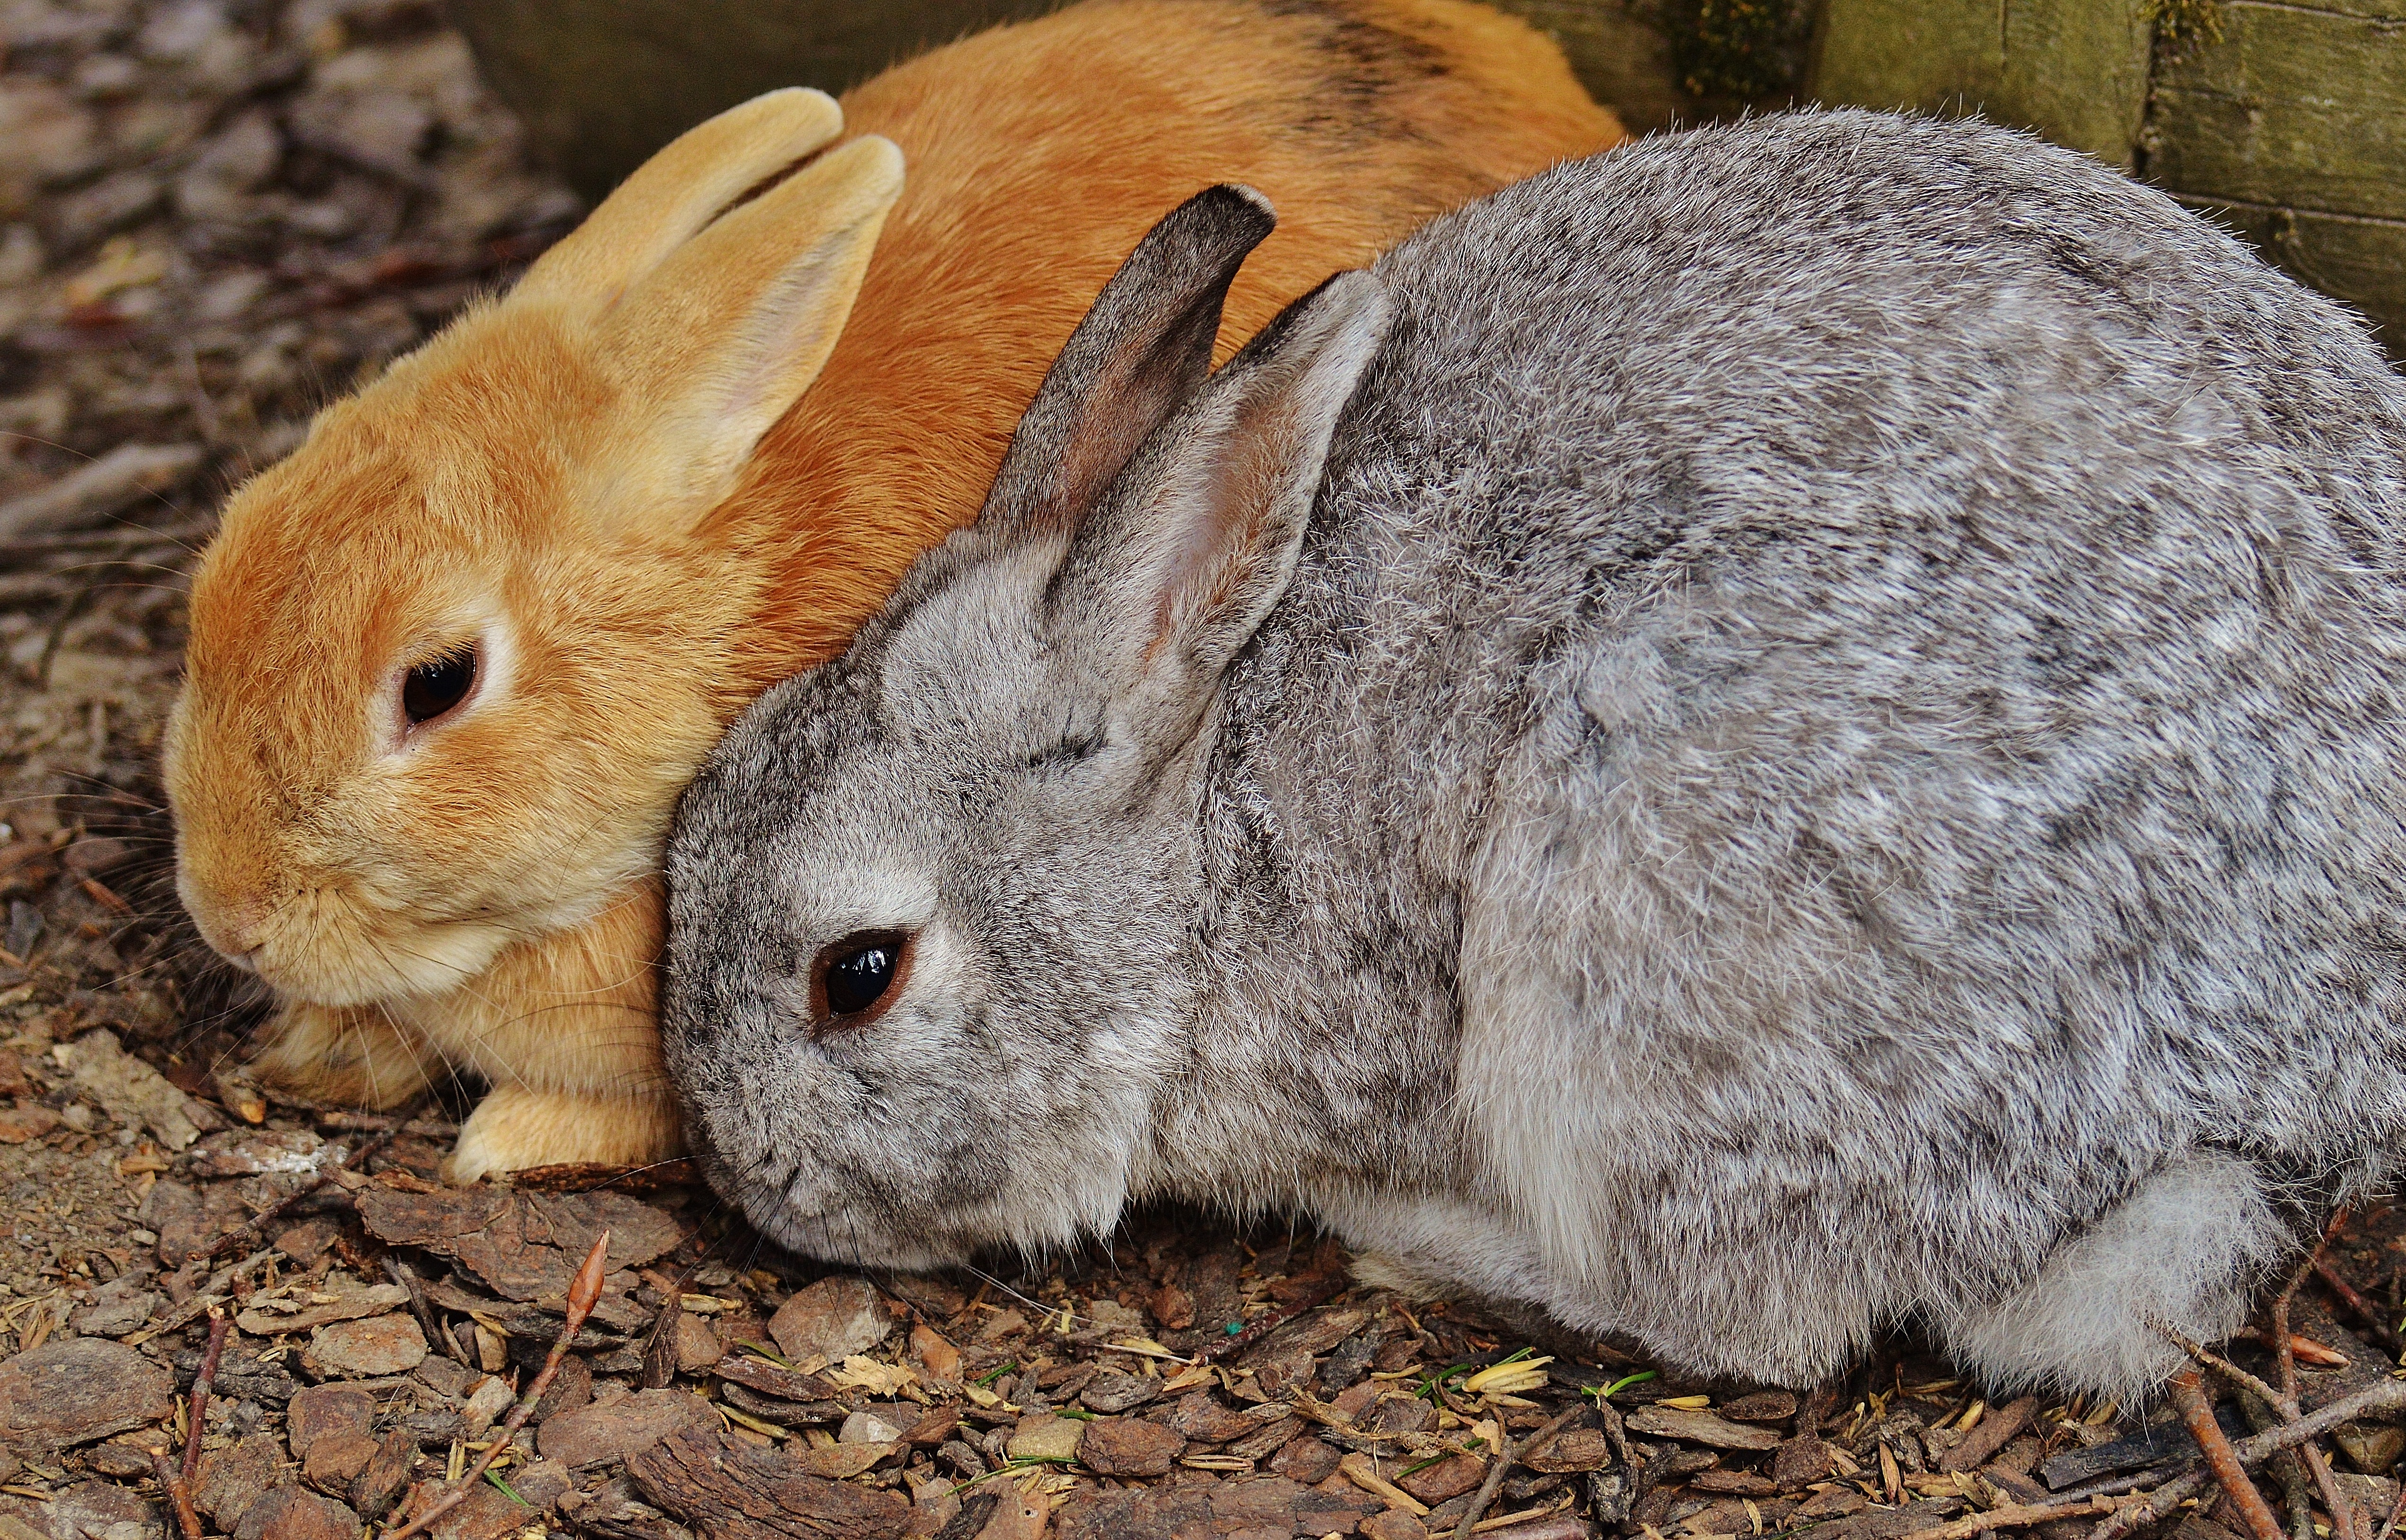
sweet, cute, fur, mammal, fauna, rabbit, hare, whiskers, vertebrate, bunny, wildpark poing, domestic rabbit, rabits and hares, wood rabbit